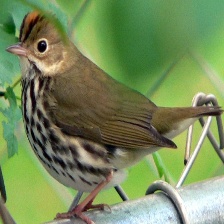
Species: OVENBIRD
Scientific name: SEIURUS AUROCAPILLA